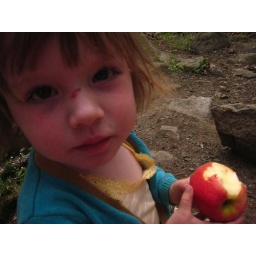
Seconds later, a dog came by and stole her apple